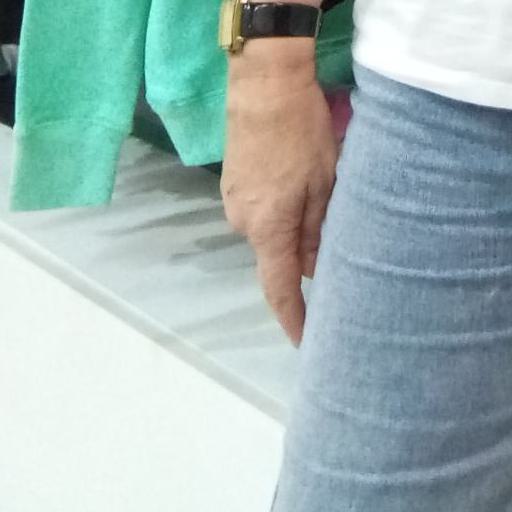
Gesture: no_gesture